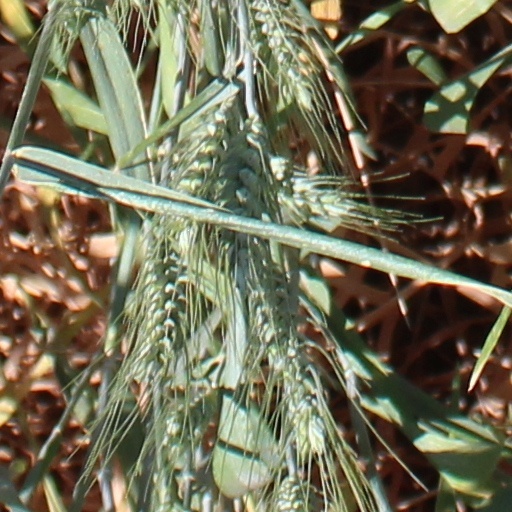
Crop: wheat